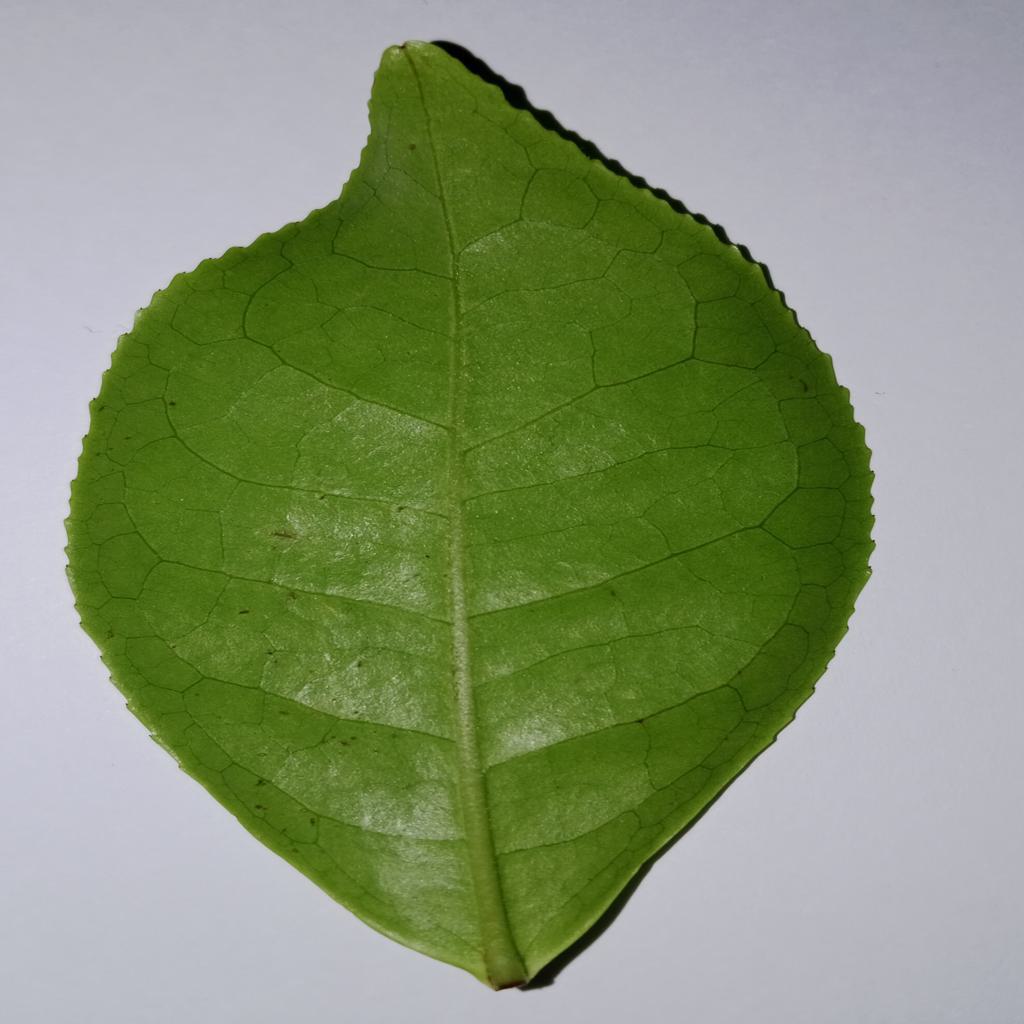
Label: Healthy